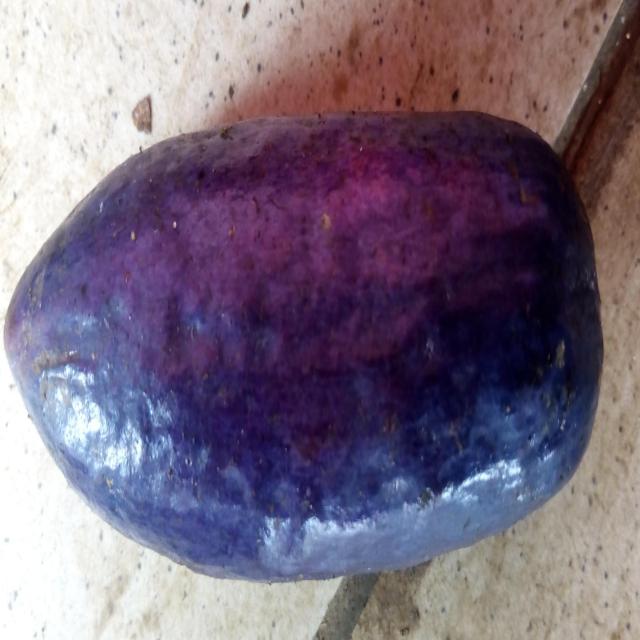
Plum grade: unaffected